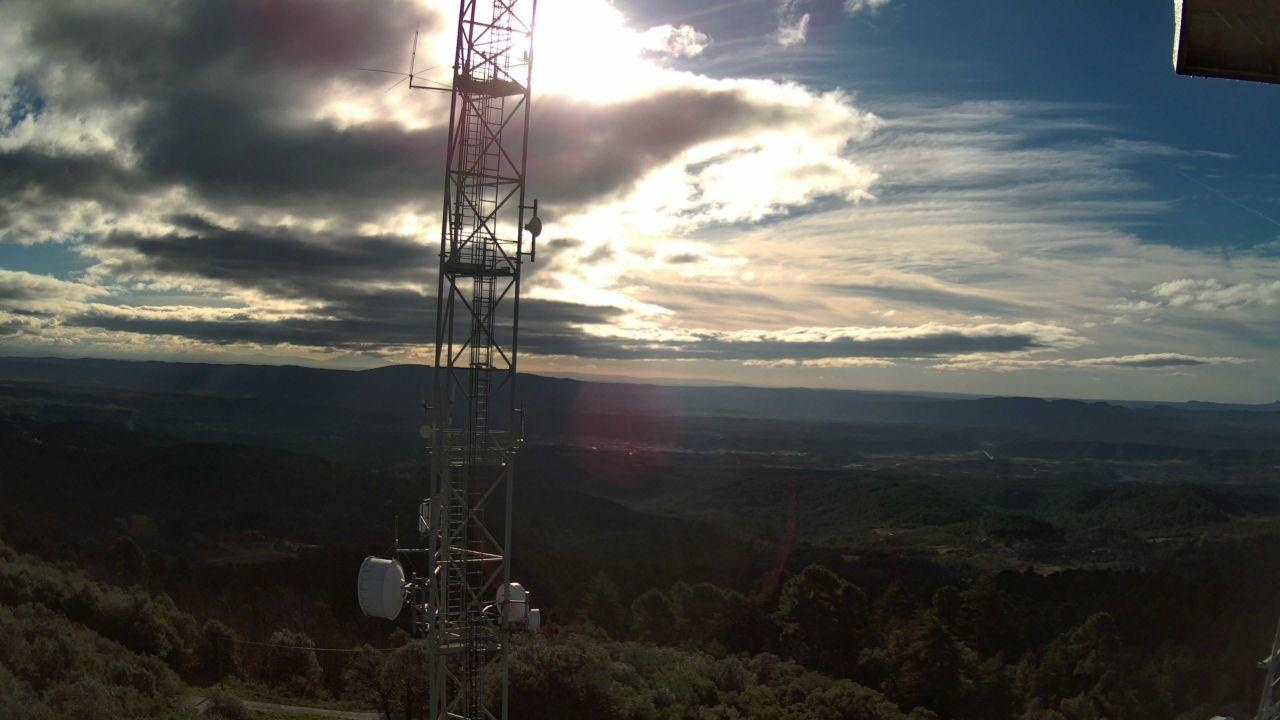
Fire: no
Smoke: yes